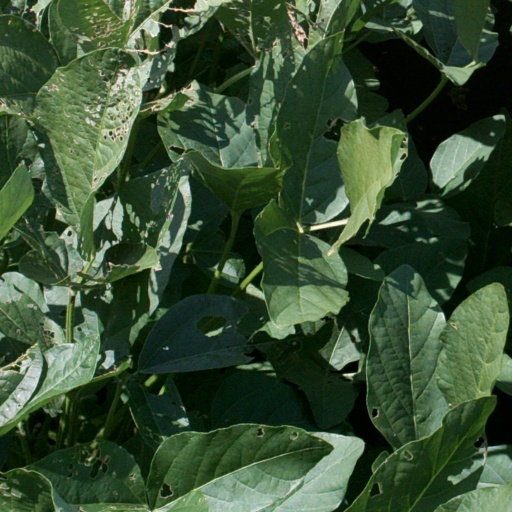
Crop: soybean